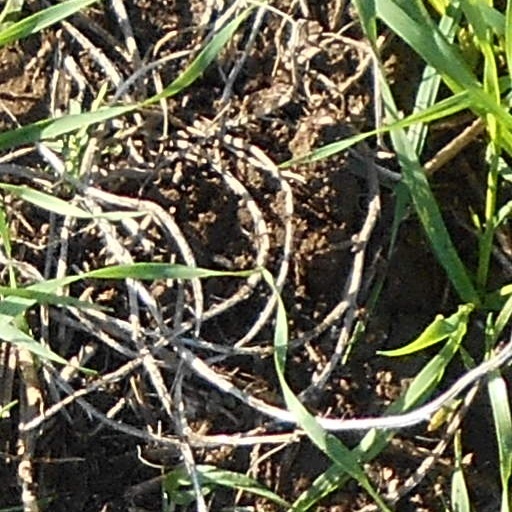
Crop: wheat